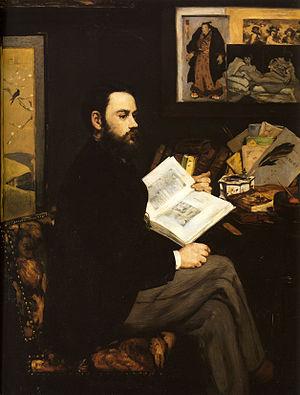
La littérature est un ensemble d'œuvres écrites ou orales auxquelles on reconnaît une valeur esthétique. C'est un art exprimant un idéal de beauté grâce aux productions littéraires, elle permet de manifester des émotions et de révéler aux lecteurs ou aux auditeurs ce qu'une personne a dans le cœur. La littérature vise à éduquer, à communiquer des pensées, à influencer et même à séduire. La littérature constitue un héritage patrimonial et peut concourir à la préservation du patrimoine d'un pays, lorsqu'elle en souligne les valeurs, la culture et la civilisation.
Émile Zola est un écrivain et journaliste français, né le 2 avril 1840 à Paris et mort le 29 septembre 1902 dans la même ville. Considéré comme le chef de file du naturalisme, c'est l'un des romanciers français les plus populaires, les plus publiés, traduits et commentés au monde. Ses romans ont connu de très nombreuses adaptations au cinéma et à la télévision.
La littérature française du XIXᵉ siècle s'inscrit dans une période définie par deux dates repères : 1799, date du coup d'État de Bonaparte qui instaure le Consulat et met d'une certaine façon fin à la période révolutionnaire, et 1899, moment de résolution des tensions de l'affaire Dreyfus et de la menace du boulangisme et où s'imposent finalement les valeurs de la IIIᵉ République.